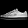
Label: Sneaker